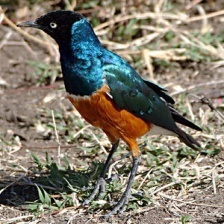
Species: SUPERB STARLING
Scientific name: LAMPROTORNIS SUPERBUS